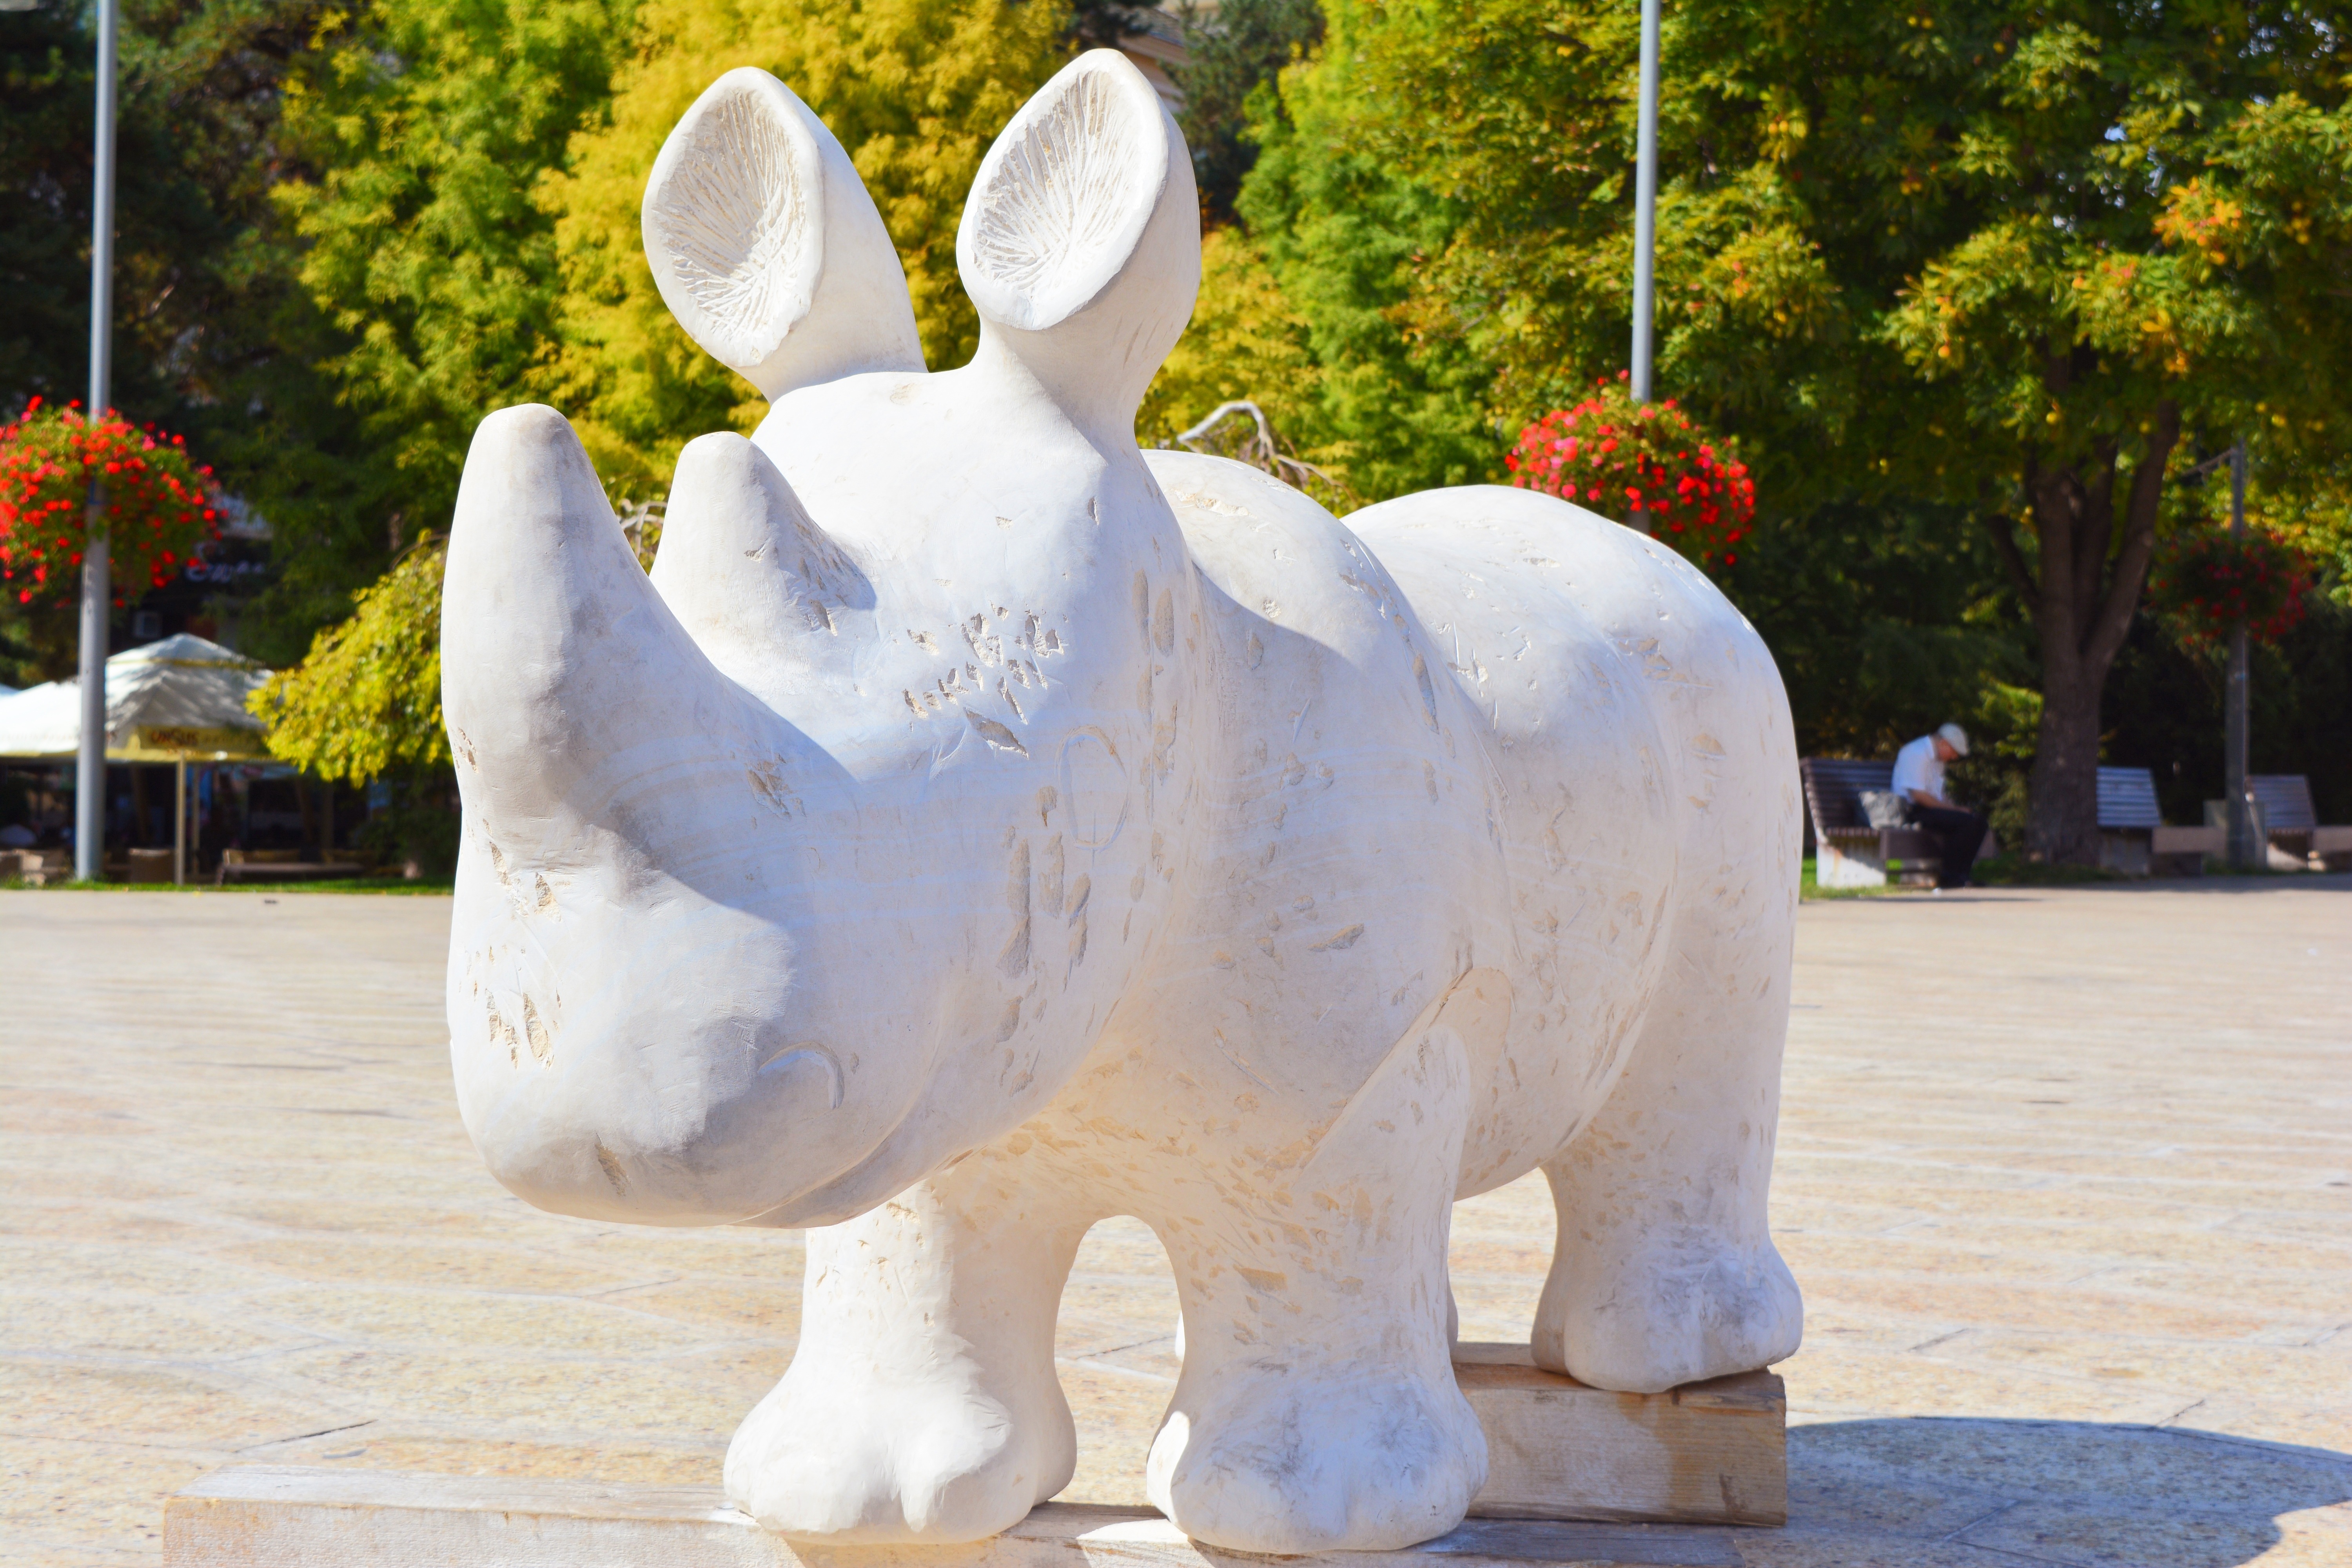
white, flower, monument, statue, pet, market, rhino, sculpture, art, marble, theater, craiova